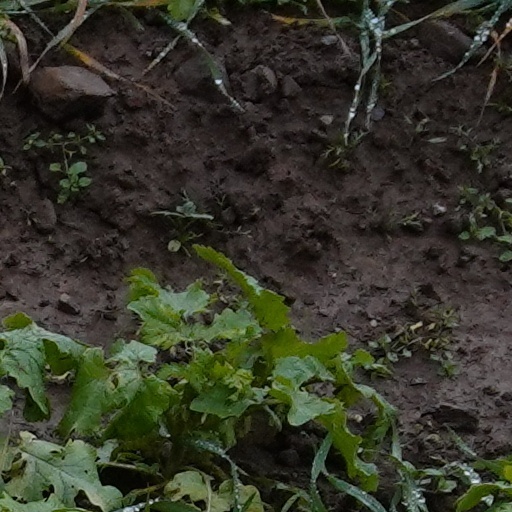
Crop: wheat